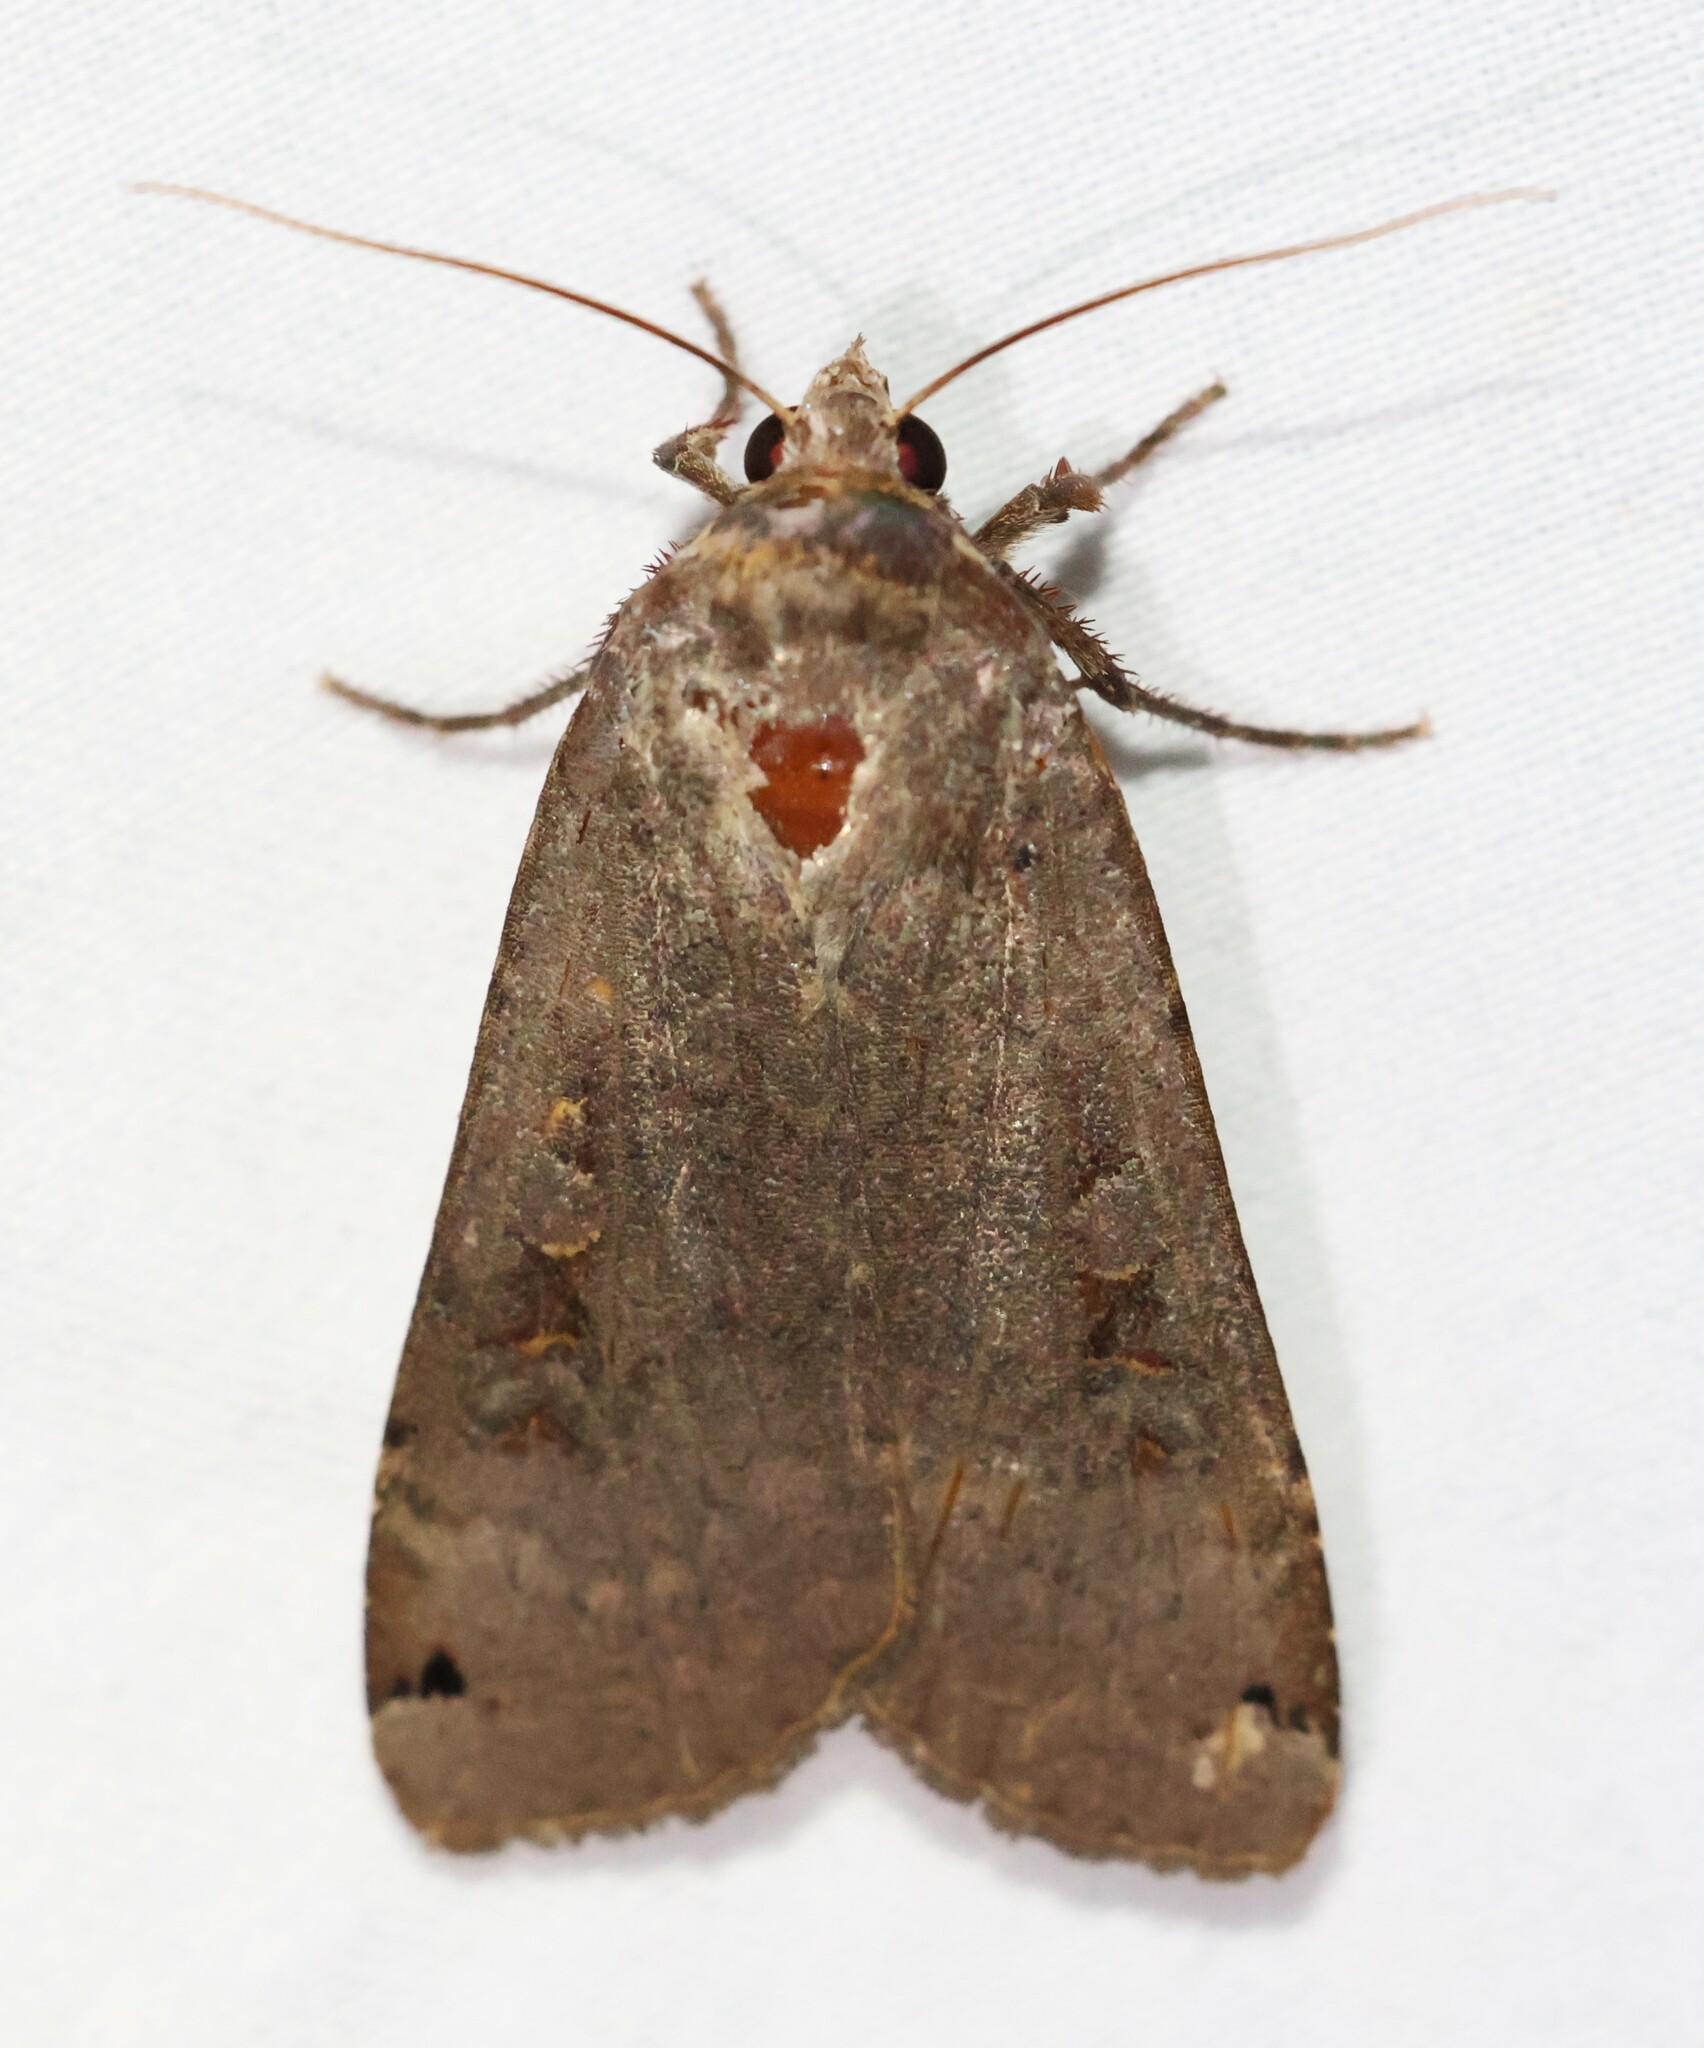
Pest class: cutworms